La Promenade (Renoir)

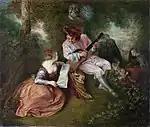
"The Love Song" (1717), Jean-Antoine Watteau

The original title of the painting is unknown. It first received the title "La Promenade" by unnamed owners of the work when it was put up for sale in 1898. It was not until 1941 that questions about the original title came to light. Renoir was known to strenuously object to sentimental titles applied by others to his work. "Why have they given names to my pictures which never represent the reason I painted such and such a subject? My joy consists in painting, and it has never been in my mind to paint a preconceived subject", Renoir said in his later years. However, Renoir did exhibit a painting with the title of "La Promenade" in 1876, but that work is now known as "Mother and Children".